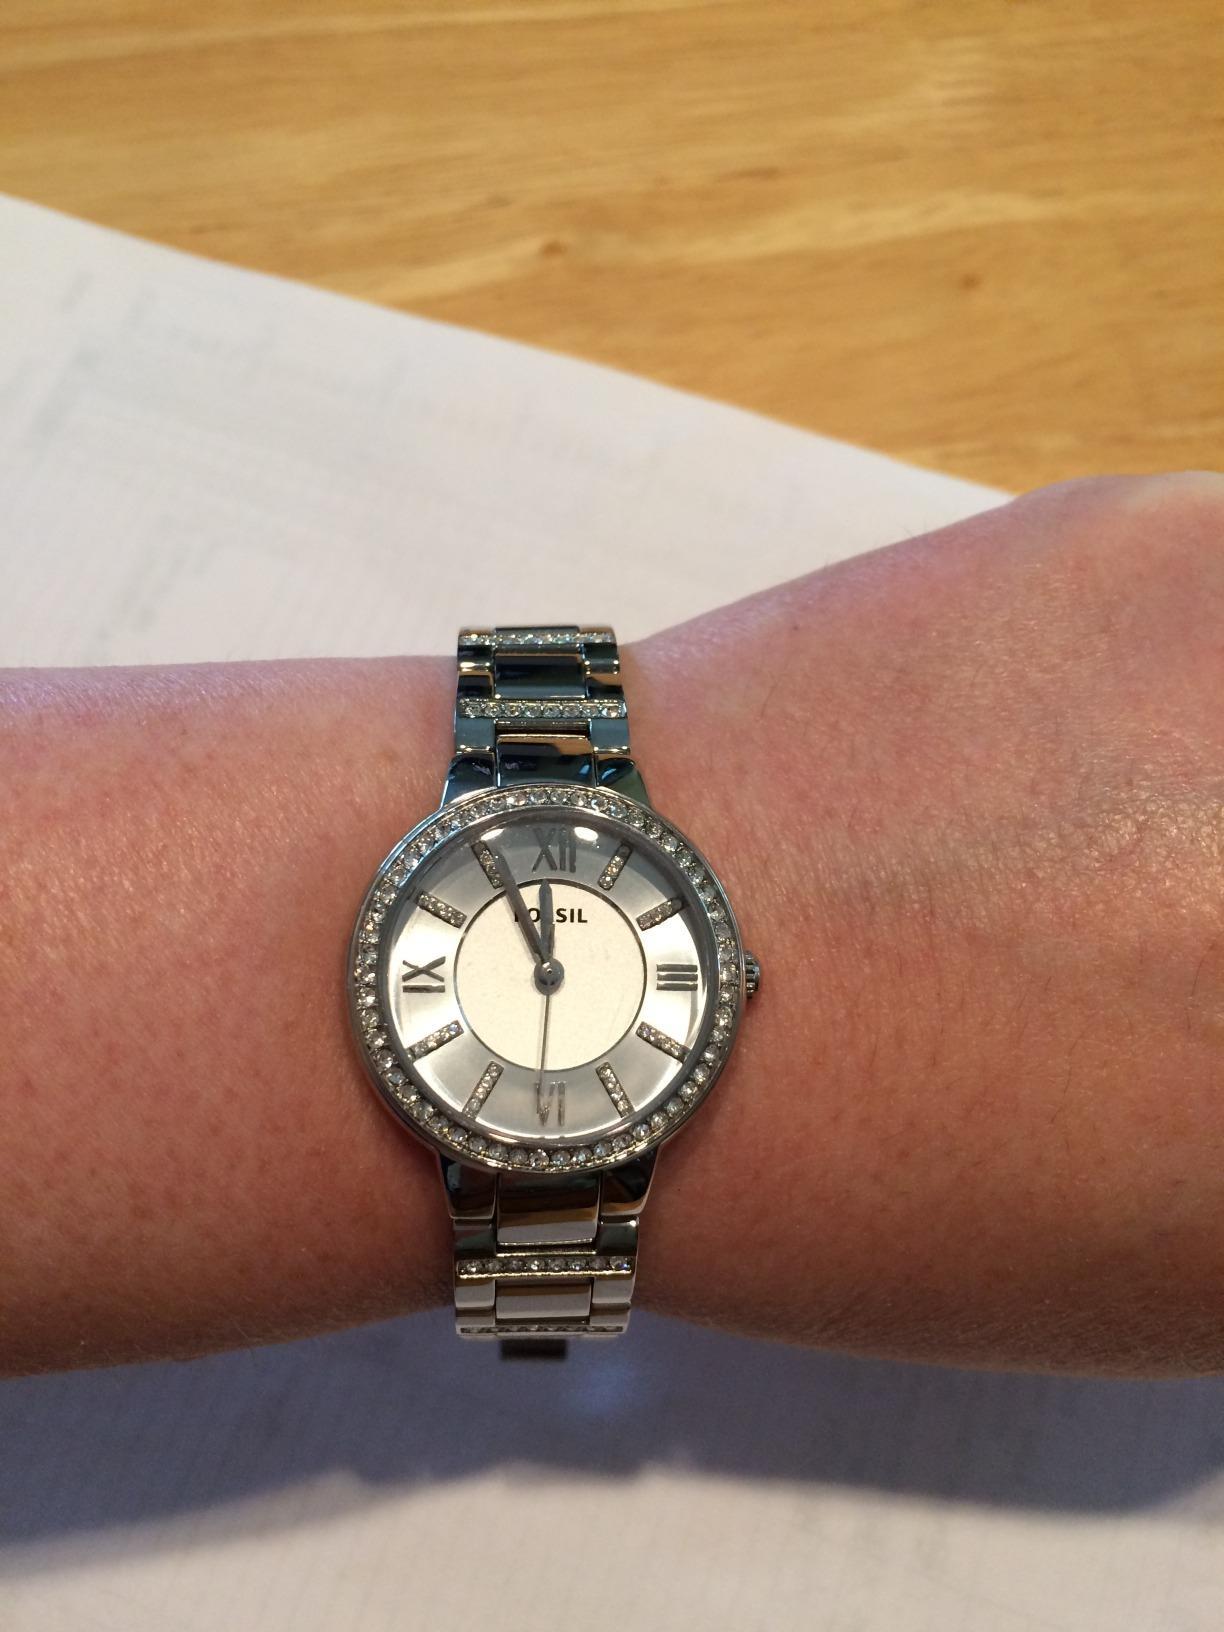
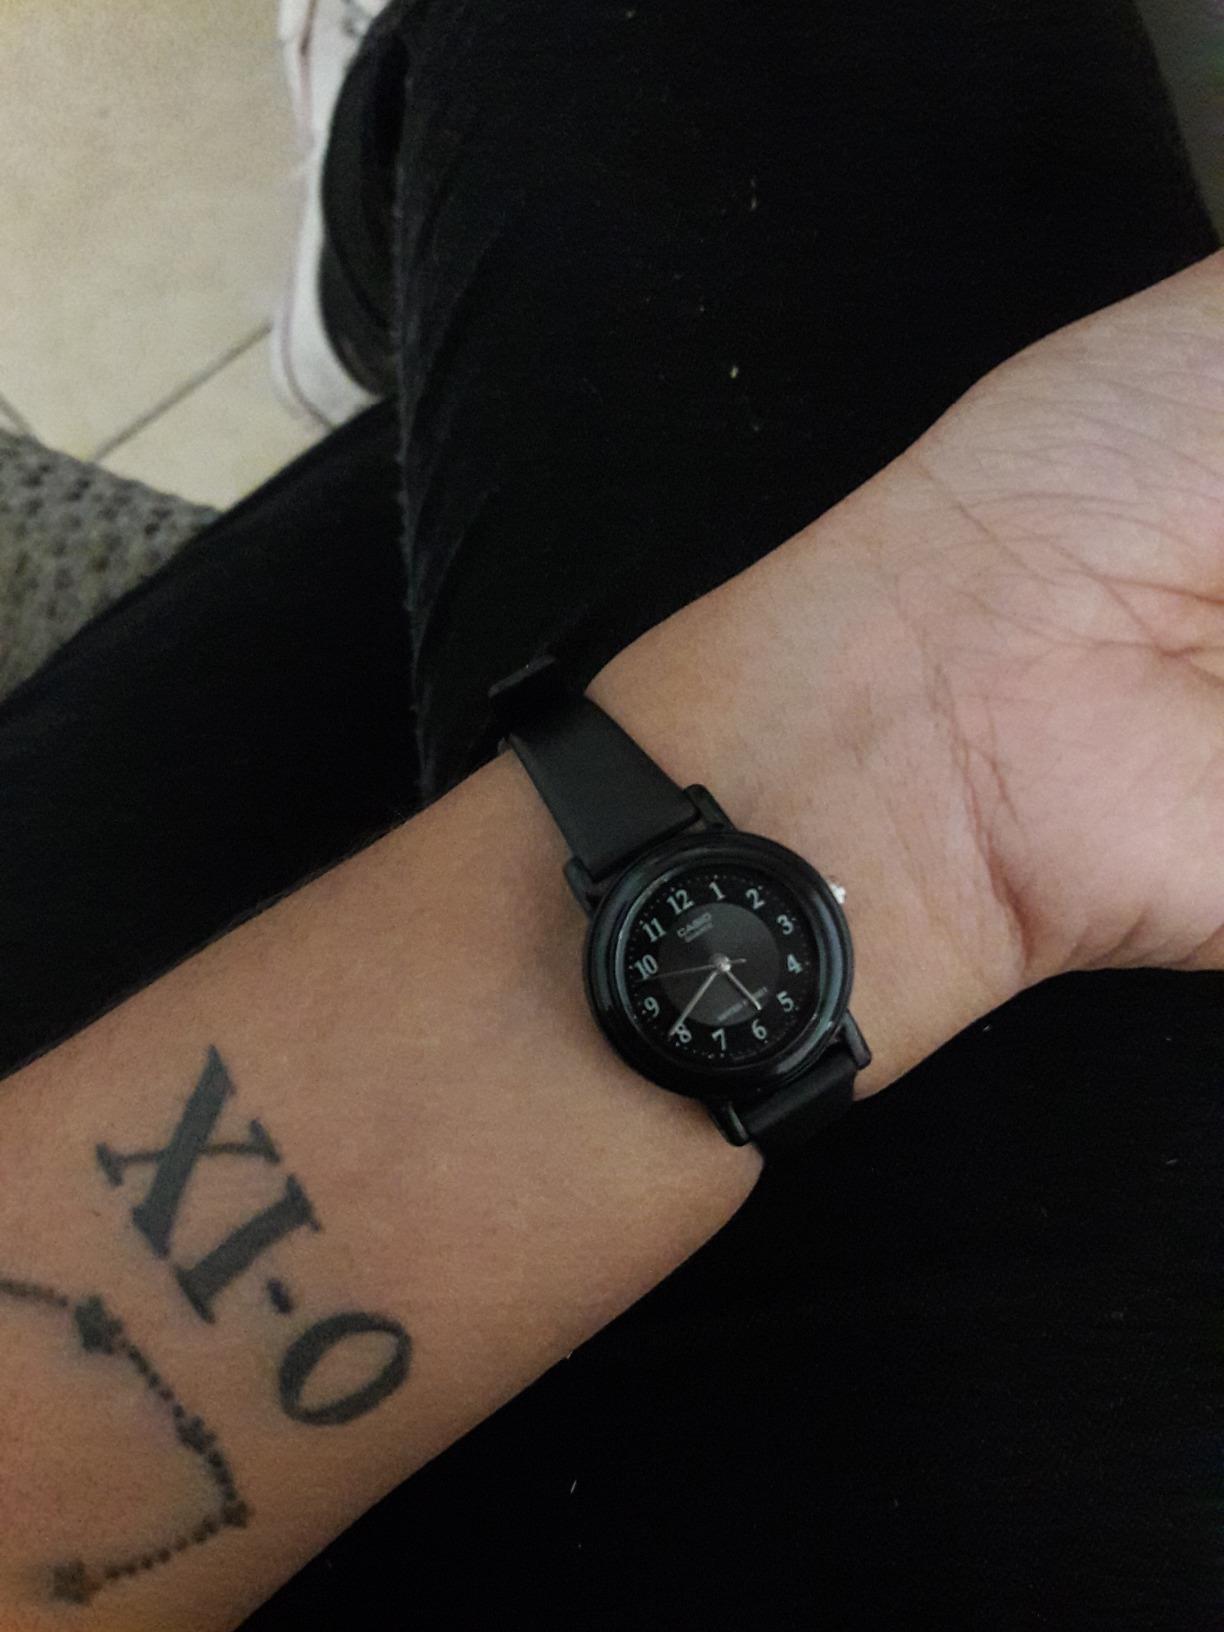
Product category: accessories_watch
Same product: no